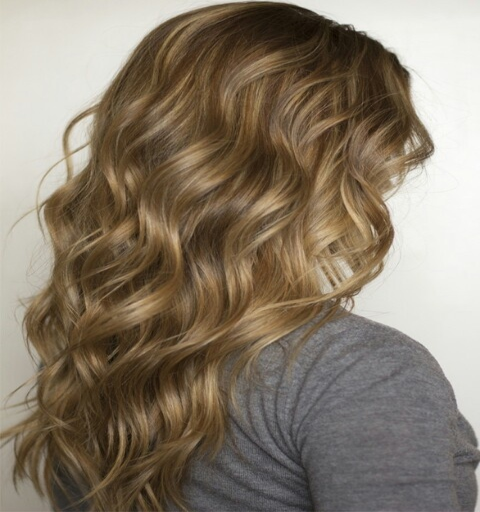
my hair is this naturally - kind of wavy and a pretty light brown .